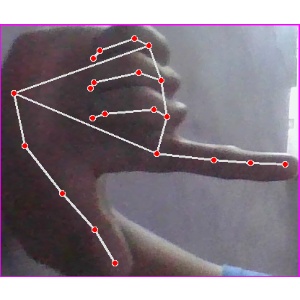
अक्षर: ख